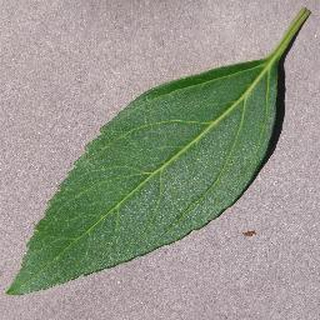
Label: healthy_cherry